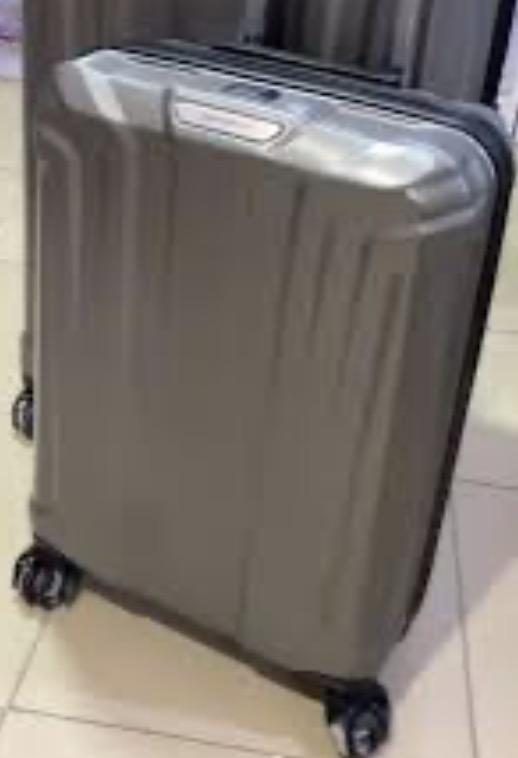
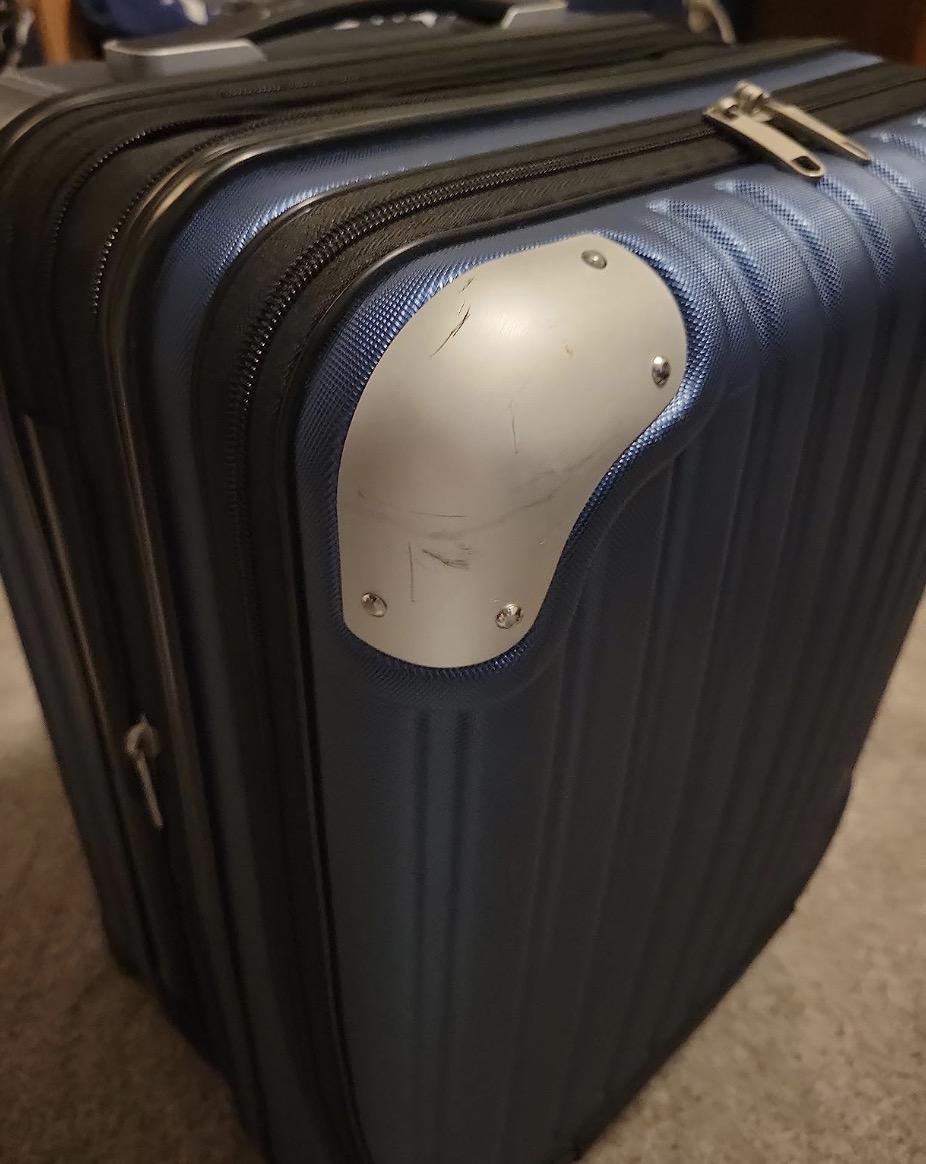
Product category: items_tea
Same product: no